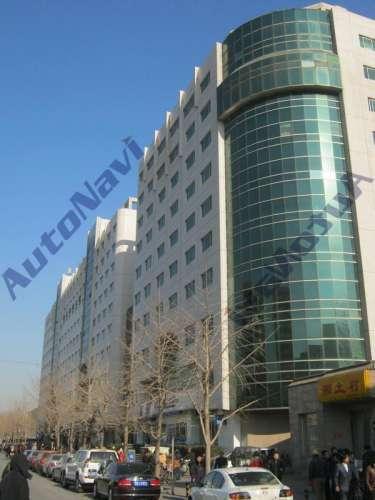
地标名称：恩菲科技大厦
所在城市：北京市·海淀区